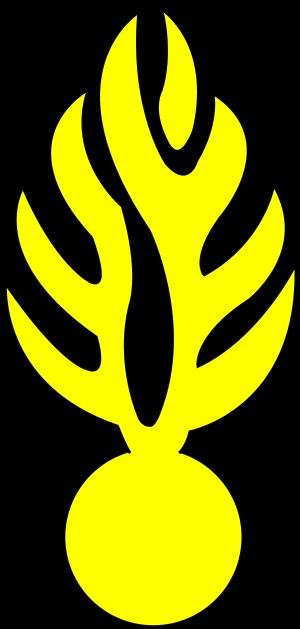
Louis Léopold Buquet, est un général et homme politique français de la Révolution et de l’Empire.
La gendarmerie est la force armée, chargée de missions de police parmi les populations civiles d'un pays. En outre, elle exerce des fonctions de prévôté au sein des armées sur les théâtres d'opérations extérieurs. Les membres de ce corps sont appelés gendarmes, ou « soldats de la loi ». Le terme « maréchaussée » est également mais plus rarement utilisé, pour désigner ce type d'unités. Dans certains pays tels que l'Italie, les Pays Bas et la France, la gendarmerie a pour emblème une grenade.